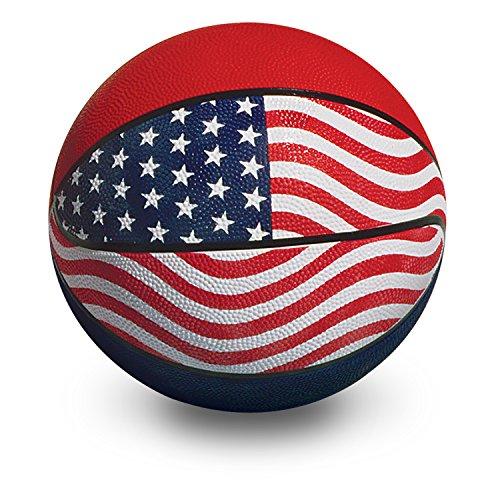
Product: Poolmaster 72687 Official USA / WBA Competition Basketball - Box
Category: Sports & Outdoors | Sports & Fitness | Team Sports | Basketball | Basketballs
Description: Official USA/WBA competition basketball in American flag design.
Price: $19.20
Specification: ProductDimensions:9.5x9.5x9.5inches|ItemWeight:2.15pounds|ShippingWeight:2.15pounds(Viewshippingratesandpolicies)|DomesticShipping:ItemcanbeshippedwithinU.S.|InternationalShipping:ThisitemcanbeshippedtoselectcountriesoutsideoftheU.S.LearnMore|ASIN:B006H48I20|Californiaresidents:ClickhereforProposition65warning|Itemmodelnumber:72687|Manufacturerrecommendedage:8-15years